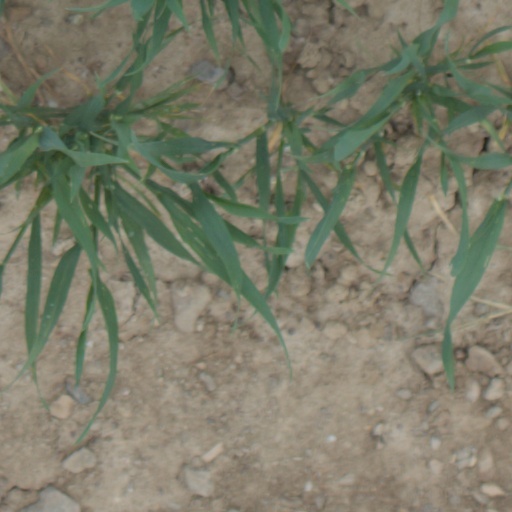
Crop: wheat